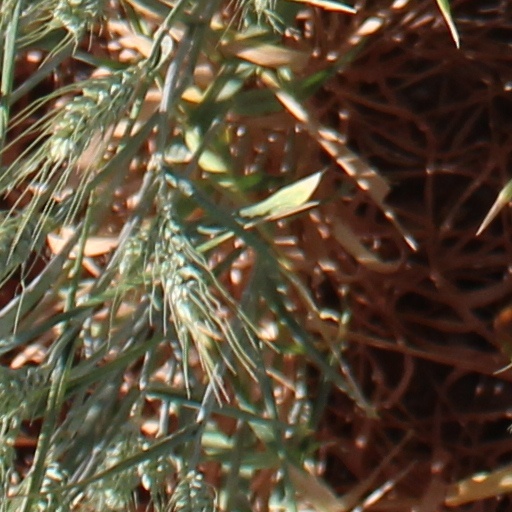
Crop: wheat